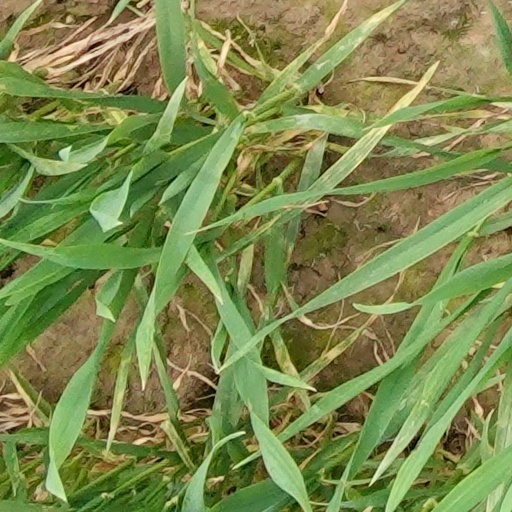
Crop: wheat